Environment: real
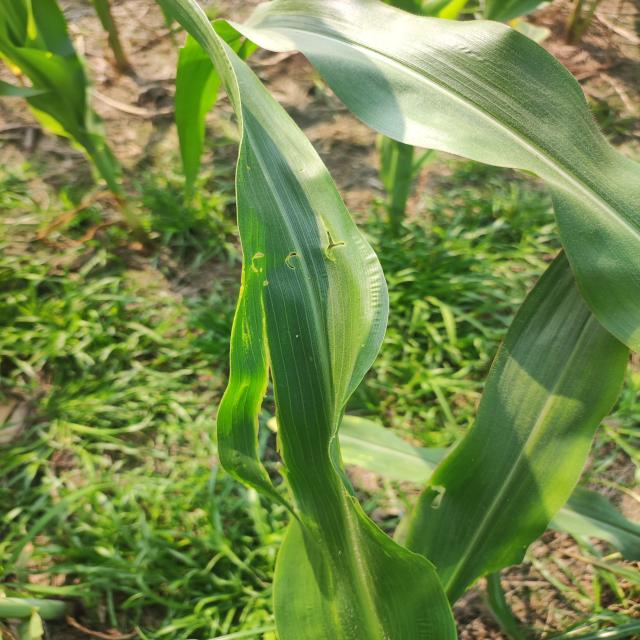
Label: fall_armyworm